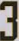
Number: 3